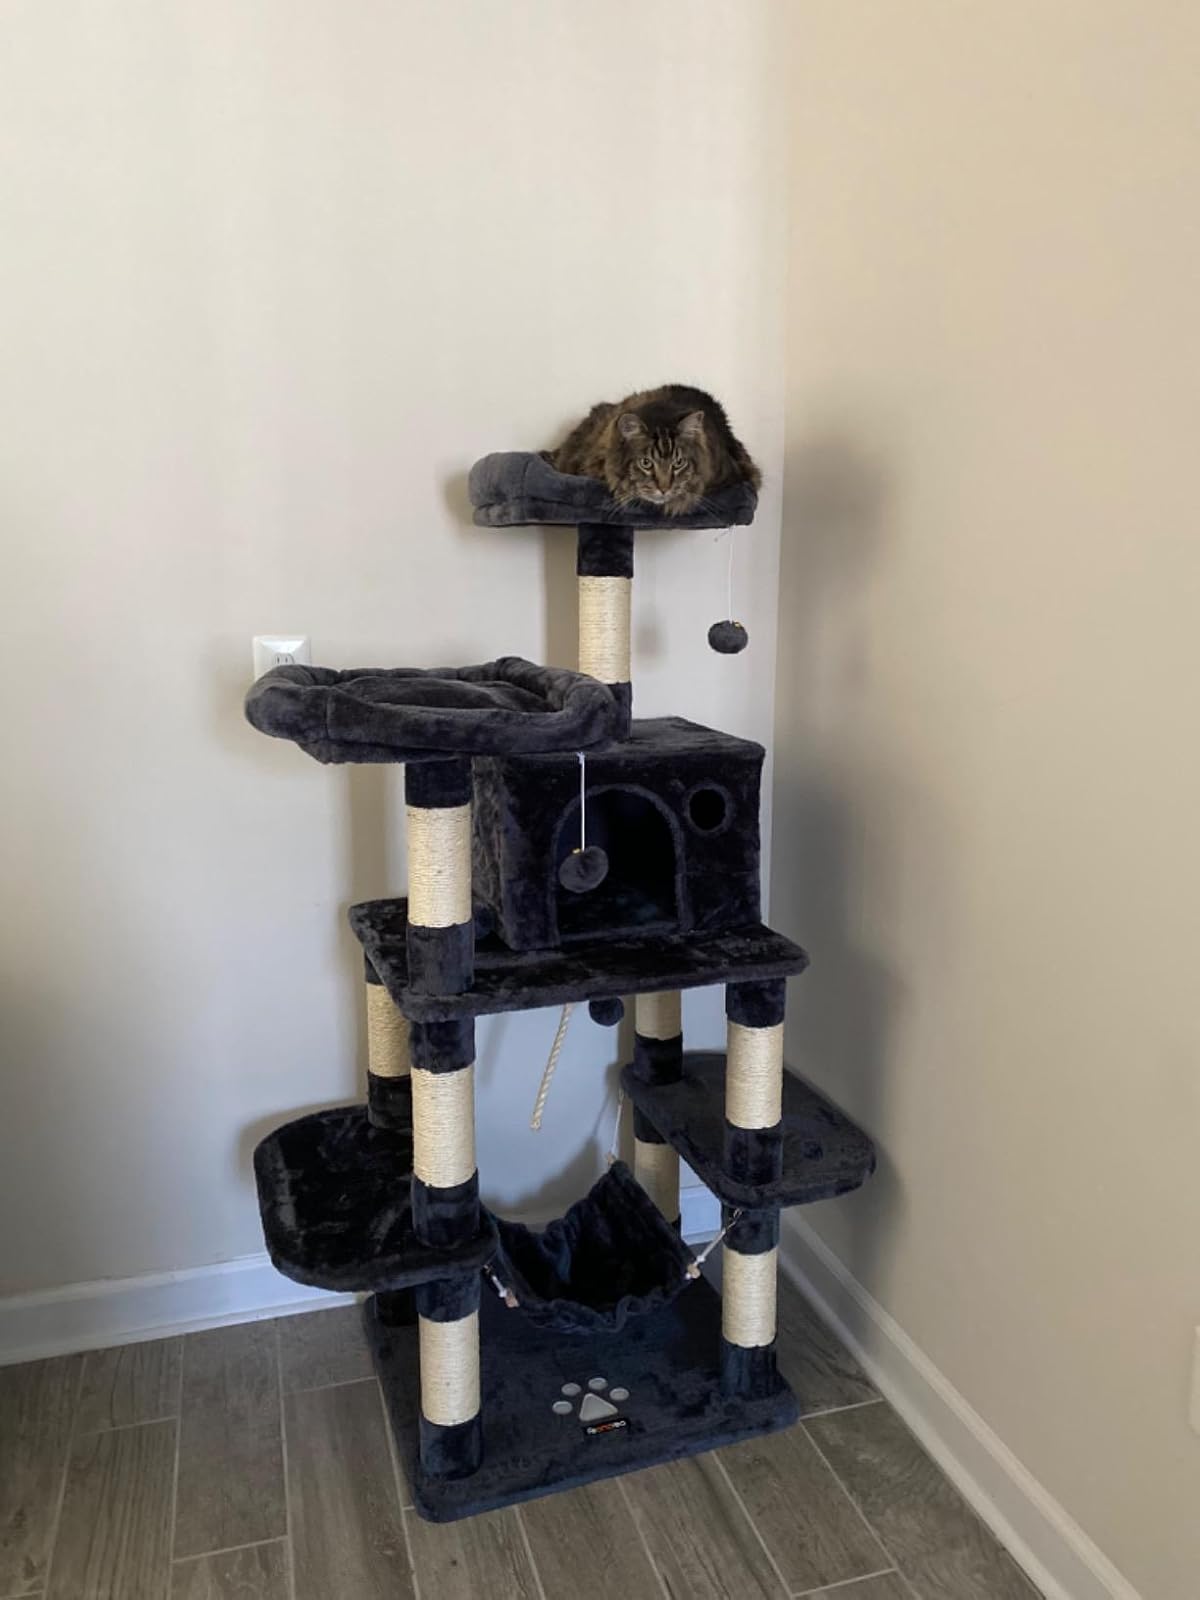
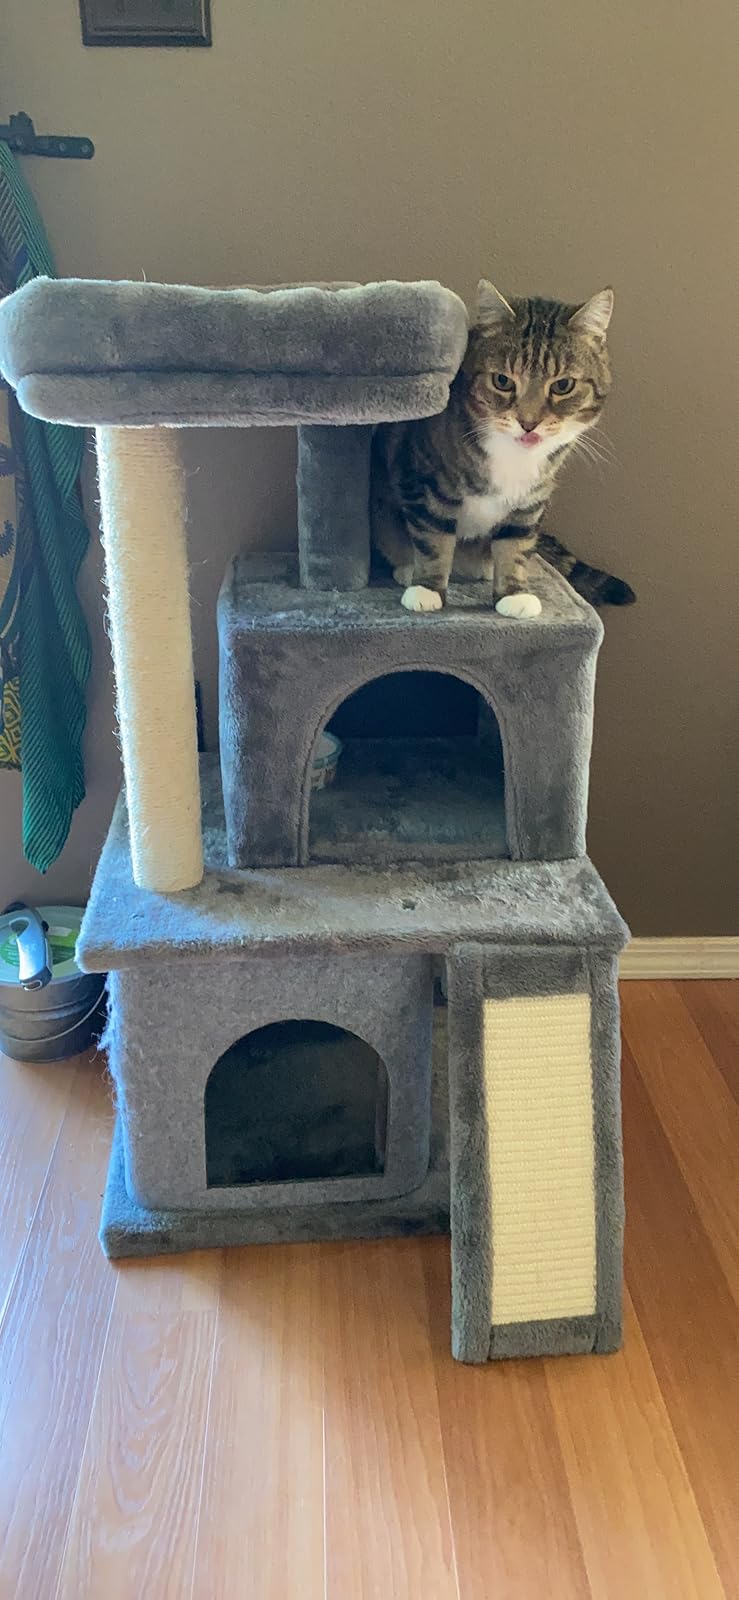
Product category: items_cat tree
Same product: no